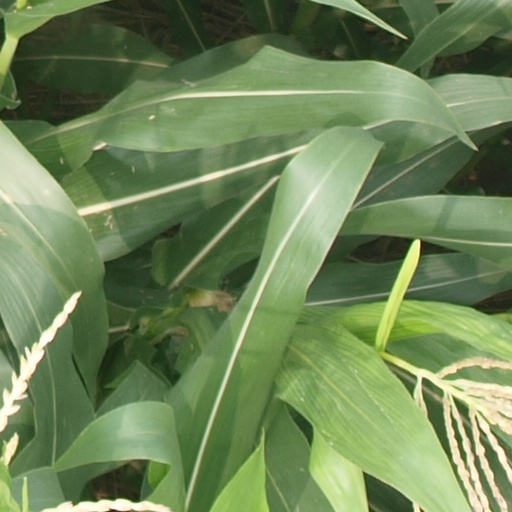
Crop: maize; corn